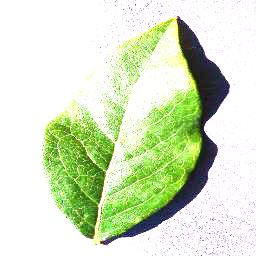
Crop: blueberry
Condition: healthy